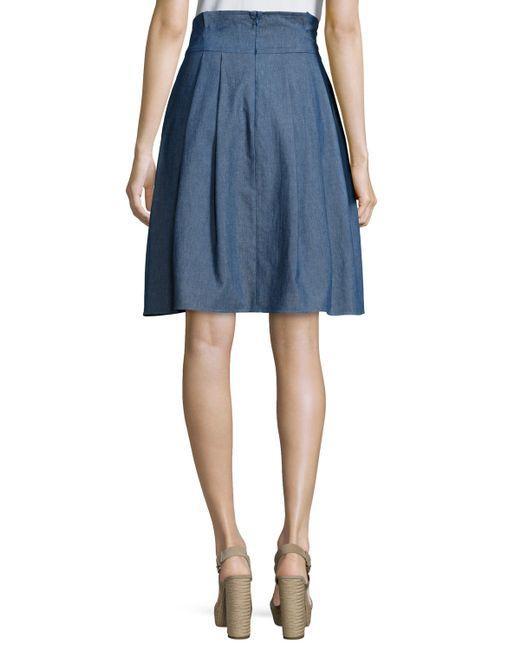
Locker geschnittener blauer Jeansrock für Damen